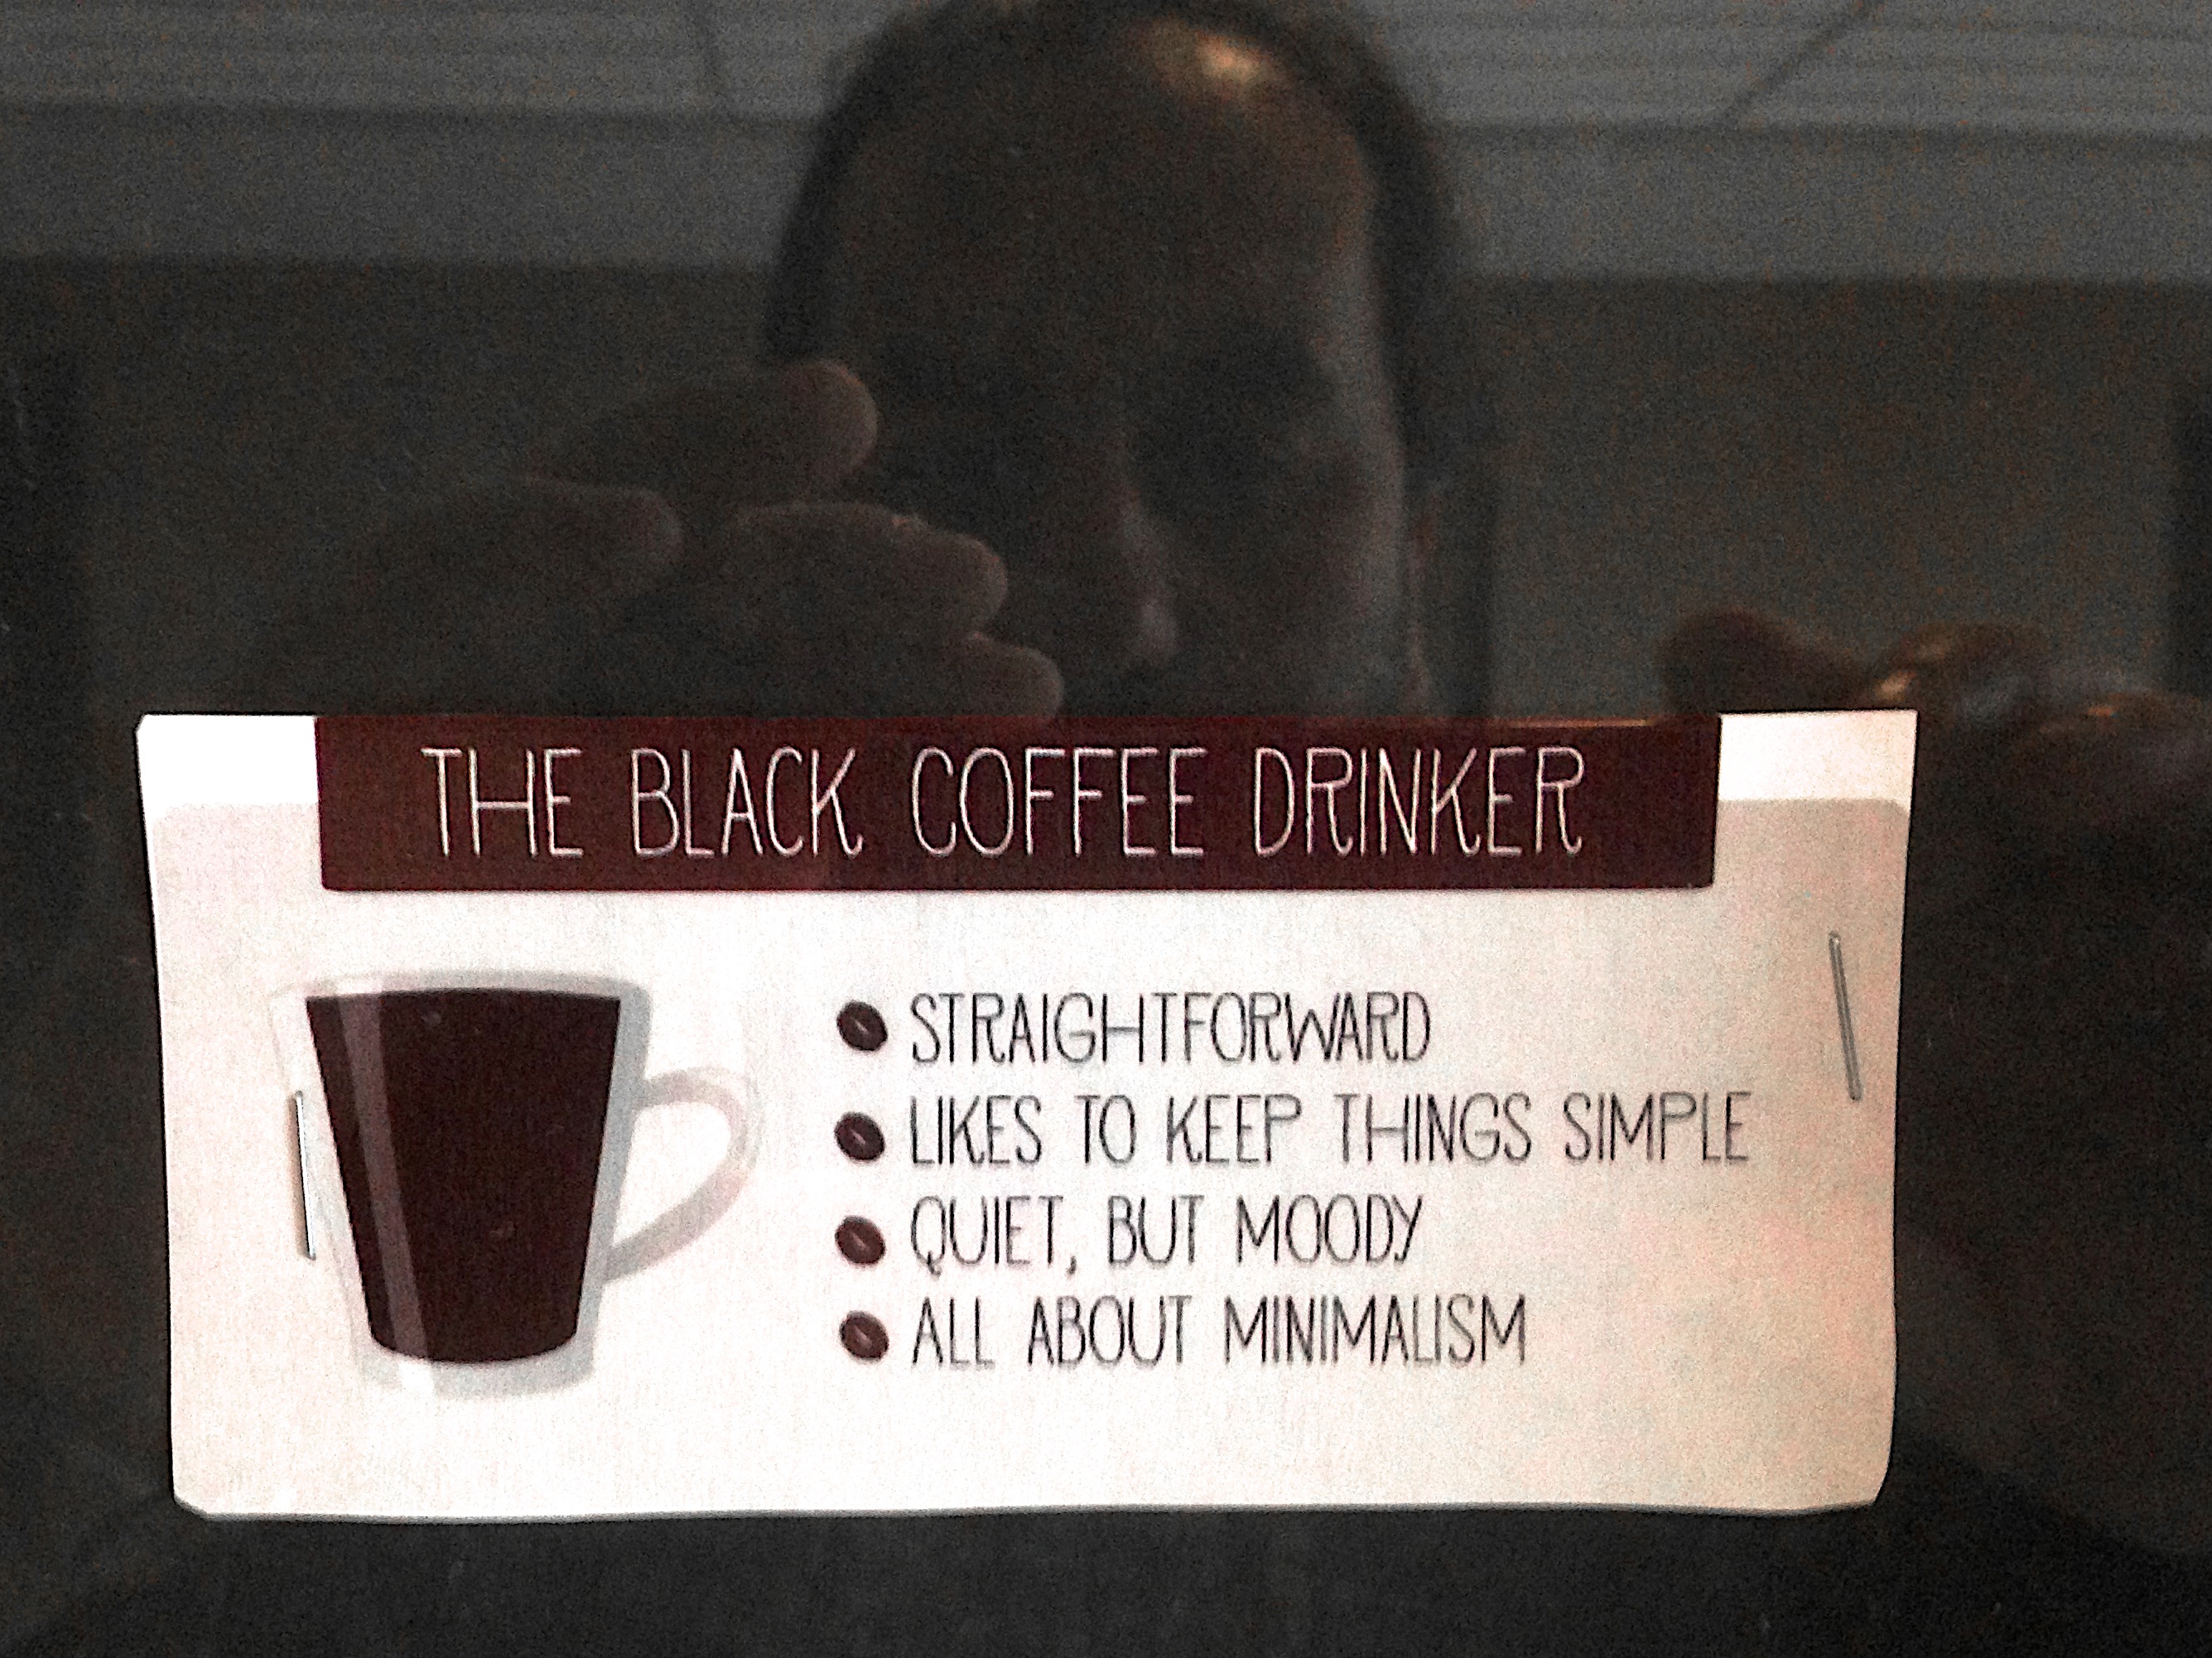
coffee, label, commemorative plaque